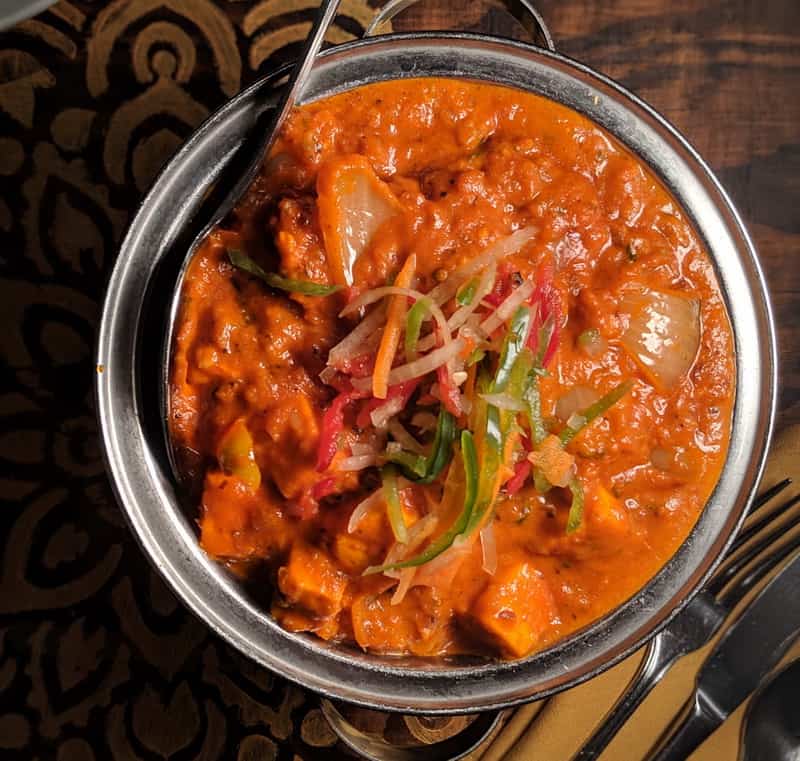
Dish: kadai_paneer